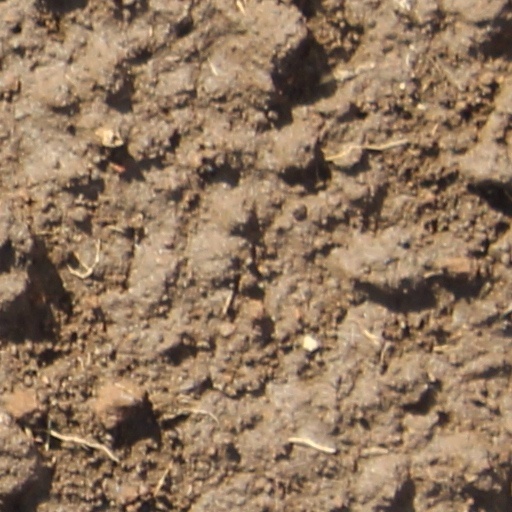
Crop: wheat